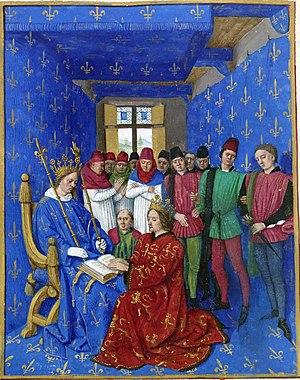
Hommage d'Édouard Ier à Philippe le Bel Grandes Chroniques de France, enluminées par Jean Fouquet, Tours, vers 1455-1460 Paris, BnF, département des Manuscrits, Français 6465, fol. 301v. (Livre de Philippe le Bel) Hommage d'Édouard Ier à Philippe le Bel
Séniergues est une commune française, située dans le département du Lot en région Occitanie.
Les Capétiens forment une dynastie princière d’origine franque, issue des Robertiens, qui accède en 987 au trône de France lors de l'élection d'Hugues Capet. Ses descendants règnent sur la France sans interruption jusqu'en 1792, puis à nouveau de 1814 à 1830 avec une interruption pendant les Cent-Jours. Louis-Philippe est le dernier souverain de la dynastie en France. La dynastie capétienne est la dynastie qui a le plus influencé les peuples d'Europe durant le Moyen Âge. Principalement basée en France, les Capétiens ont régné sur : le royaume de France, le royaume de Portugal, le royaume d'Aragon, le royaume de Navarre, l'Empire latin de Constantinople, le royaume de Pologne, le royaume de Hongrie, un duché dans le Saint-Empire romain germanique et un dans le royaume d'Angleterre.
Édouard Iᵉʳ, surnommé Longshanks ou Malleus Scottorum, est duc d'Aquitaine, roi d'Angleterre et seigneur d'Irlande de 1272 à 1307.
Jean Fouquet, né vers 1420, peut-être à Tours, et mort entre 1478 et 1481, probablement dans la même ville, est considéré comme l'un des plus grands peintres de la première Renaissance et le rénovateur de la peinture française du XVᵉ siècle.
Sonac est une commune française, située dans le département du Lot en région Occitanie.
Le conflit opposant les dynasties des Capétiens et des Plantagenêt couvre une période de 100 ans, pendant laquelle s’affrontent le royaume de France et l'Empire Plantagenêt. Ce conflit est aussi appelé par certains historiens, la « première guerre de Cent Ans ».
Cette page concerne l'année 1286 du calendrier julien.
Montfaucon est une commune française, située dans le département du Lot en région Occitanie.